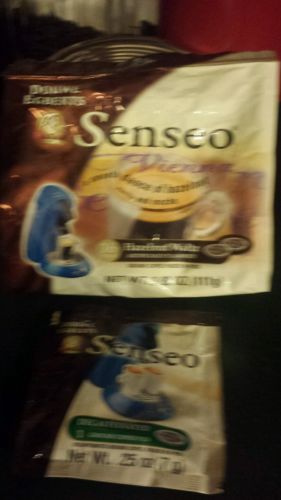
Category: coffee maker